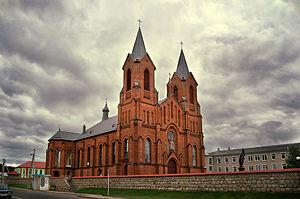
Miory est une ville de la voblast de Vitebsk, en Biélorussie, et le centre administratif du raïon de Miory. Sa population s'élevait à 8 001 habitants en 2017.